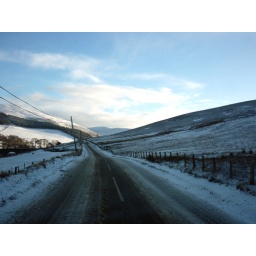
Heading for Innerleithen. There was a car on it's roof around the next bend.